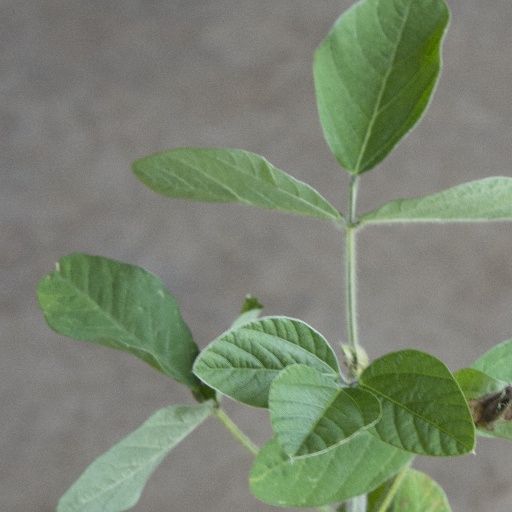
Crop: soybean